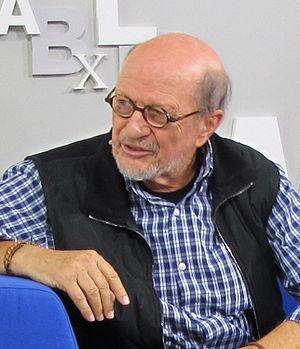
Guillermo Mordillo Menéndez, dit Mordillo, est un dessinateur de bande dessinée argentin né le 4 août 1932 à Villa Pueyrredón et mort le 29 juin 2019 à Palma Nova.